El ciego de la aldea

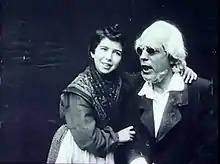

El ciego de la aldea "" is a Spanish short silent film directed by . It was released in Spain in 1907, making it the first Spanish melodrama on film.